Mathos

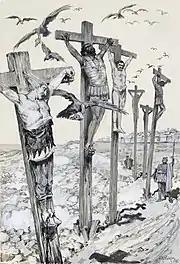

While Mathos maintained the blockade, Spendius led 40,000 men against Hamilcar. As in the previous year, they stayed to the higher and rougher terrain and harassed the Carthaginian army. After a period of campaigning, the details of which are not clear in the sources, the Carthaginians trapped the rebels in a pass or mountain range known as the Saw. Pinned against mountains and with their food exhausted, the rebels ate their horses, their prisoners and then their slaves, hoping that Mathos would sortie from Tunis to rescue them. Eventually, the surrounded troops forced their leaders, including Spendius and Autaritus, to parley with Hamilcar, but on a thin pretext he took the mutineers prisoner. The rebels then attempted to fight their way out in the Battle of the Saw and were massacred to a man.